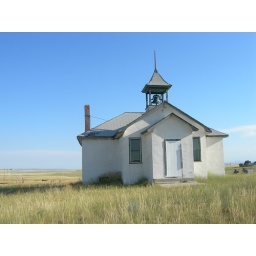
Empty and sitting on a hill beside Hwy 18/20 in the Shawnee Community on Converse County, Wyoming.